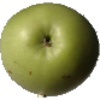
Label: Apple Granny Smith 1